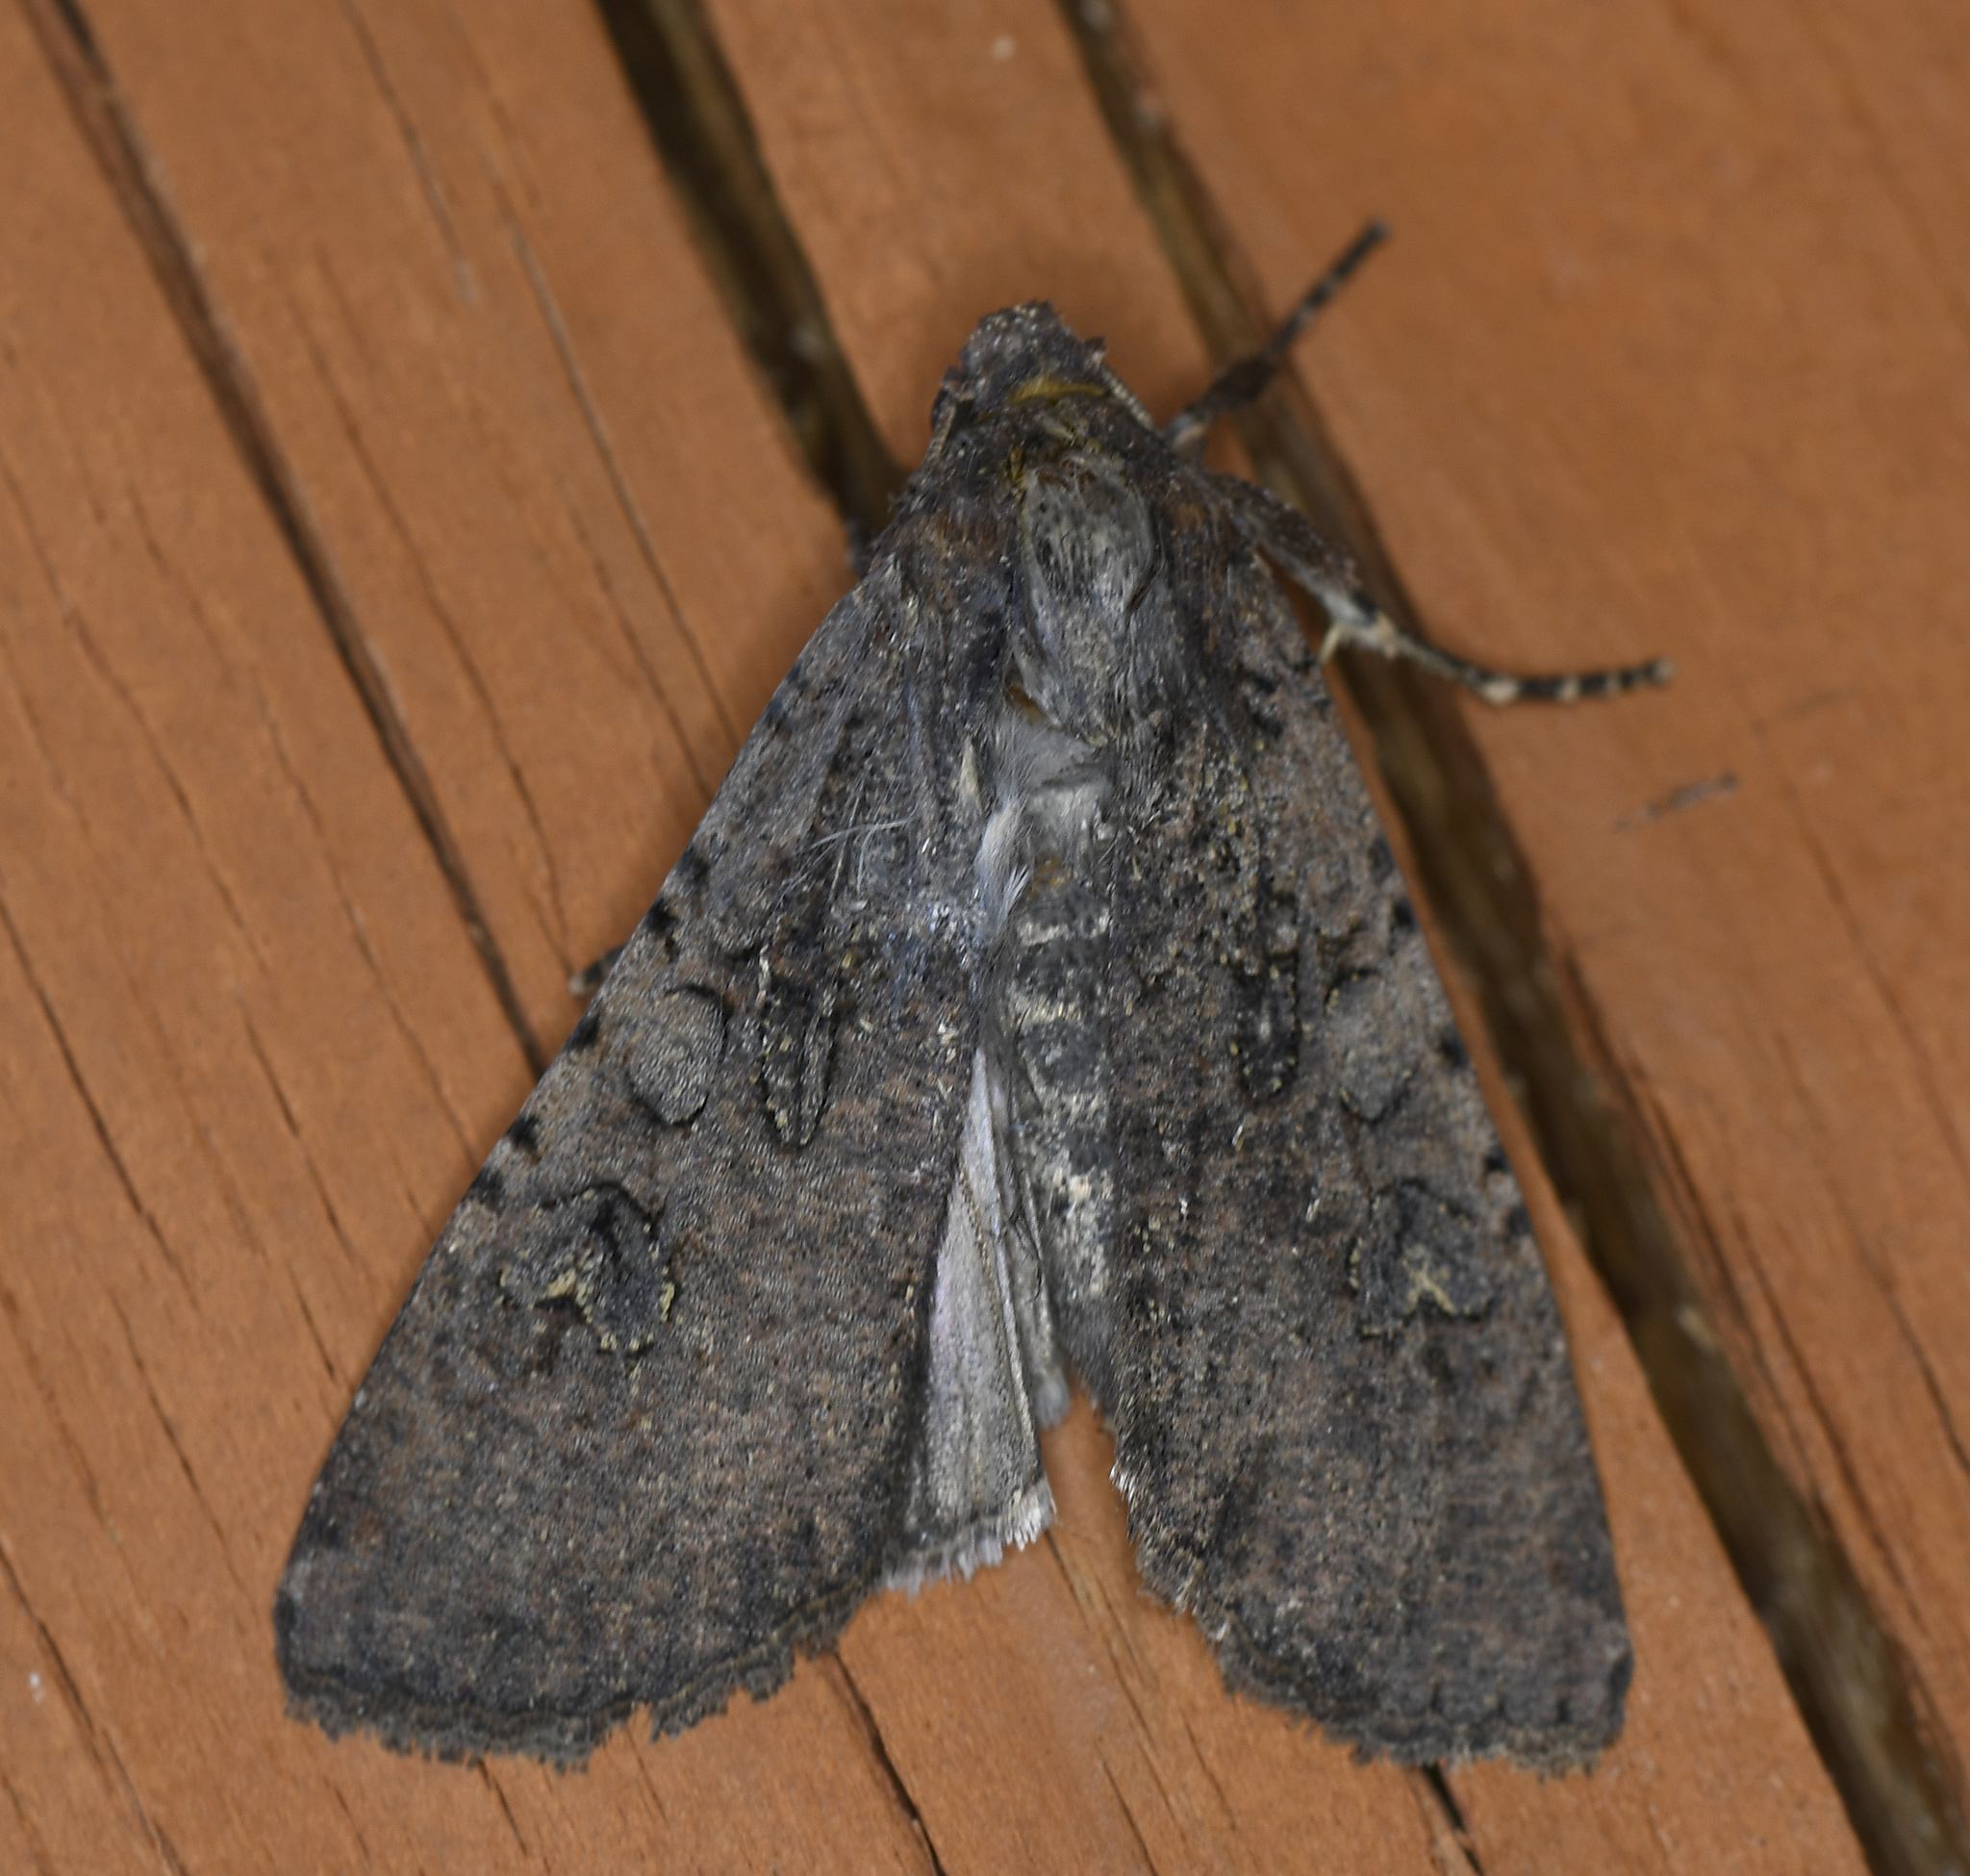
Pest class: cutworms